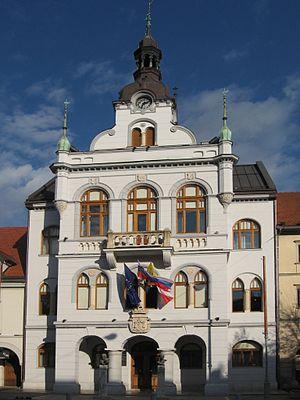
Novo mesto est une commune urbaine du sud-est de la Slovénie, près de la frontière avec la Croatie. La ville est un siège épiscopal et aussi la capitale de la région historique de Basse-Carniole.